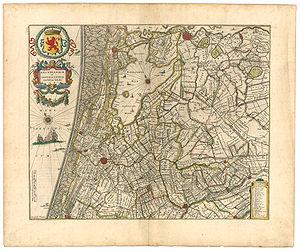
Haarlemmermeer est une commune néerlandaise, située en province de Hollande-Septentrionale et comptant 154 000 habitants lors du recensement de 2019. Située au sud-ouest d'Amsterdam, elle accueille sur son territoire l'aéroport d'Amsterdam-Schiphol depuis 1920. Le nom Haarlemmermeer est traduisible en français par Lac de Haarlem, du nom de la ville de Haarlem, bordant la commune au nord-ouest.